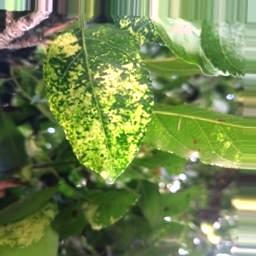
Label: Apple_Mosaic